Hiu Station

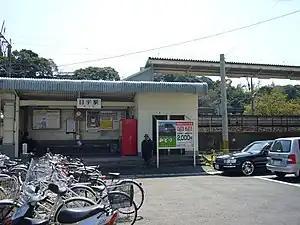
Hiu Station in April 2008

is a passenger railway station located in the city of Sasebo, Nagasaki Prefecture, Japan. It is operated by JR Kyushu.